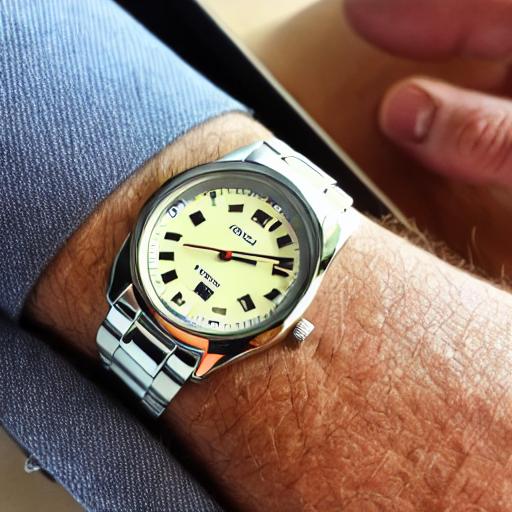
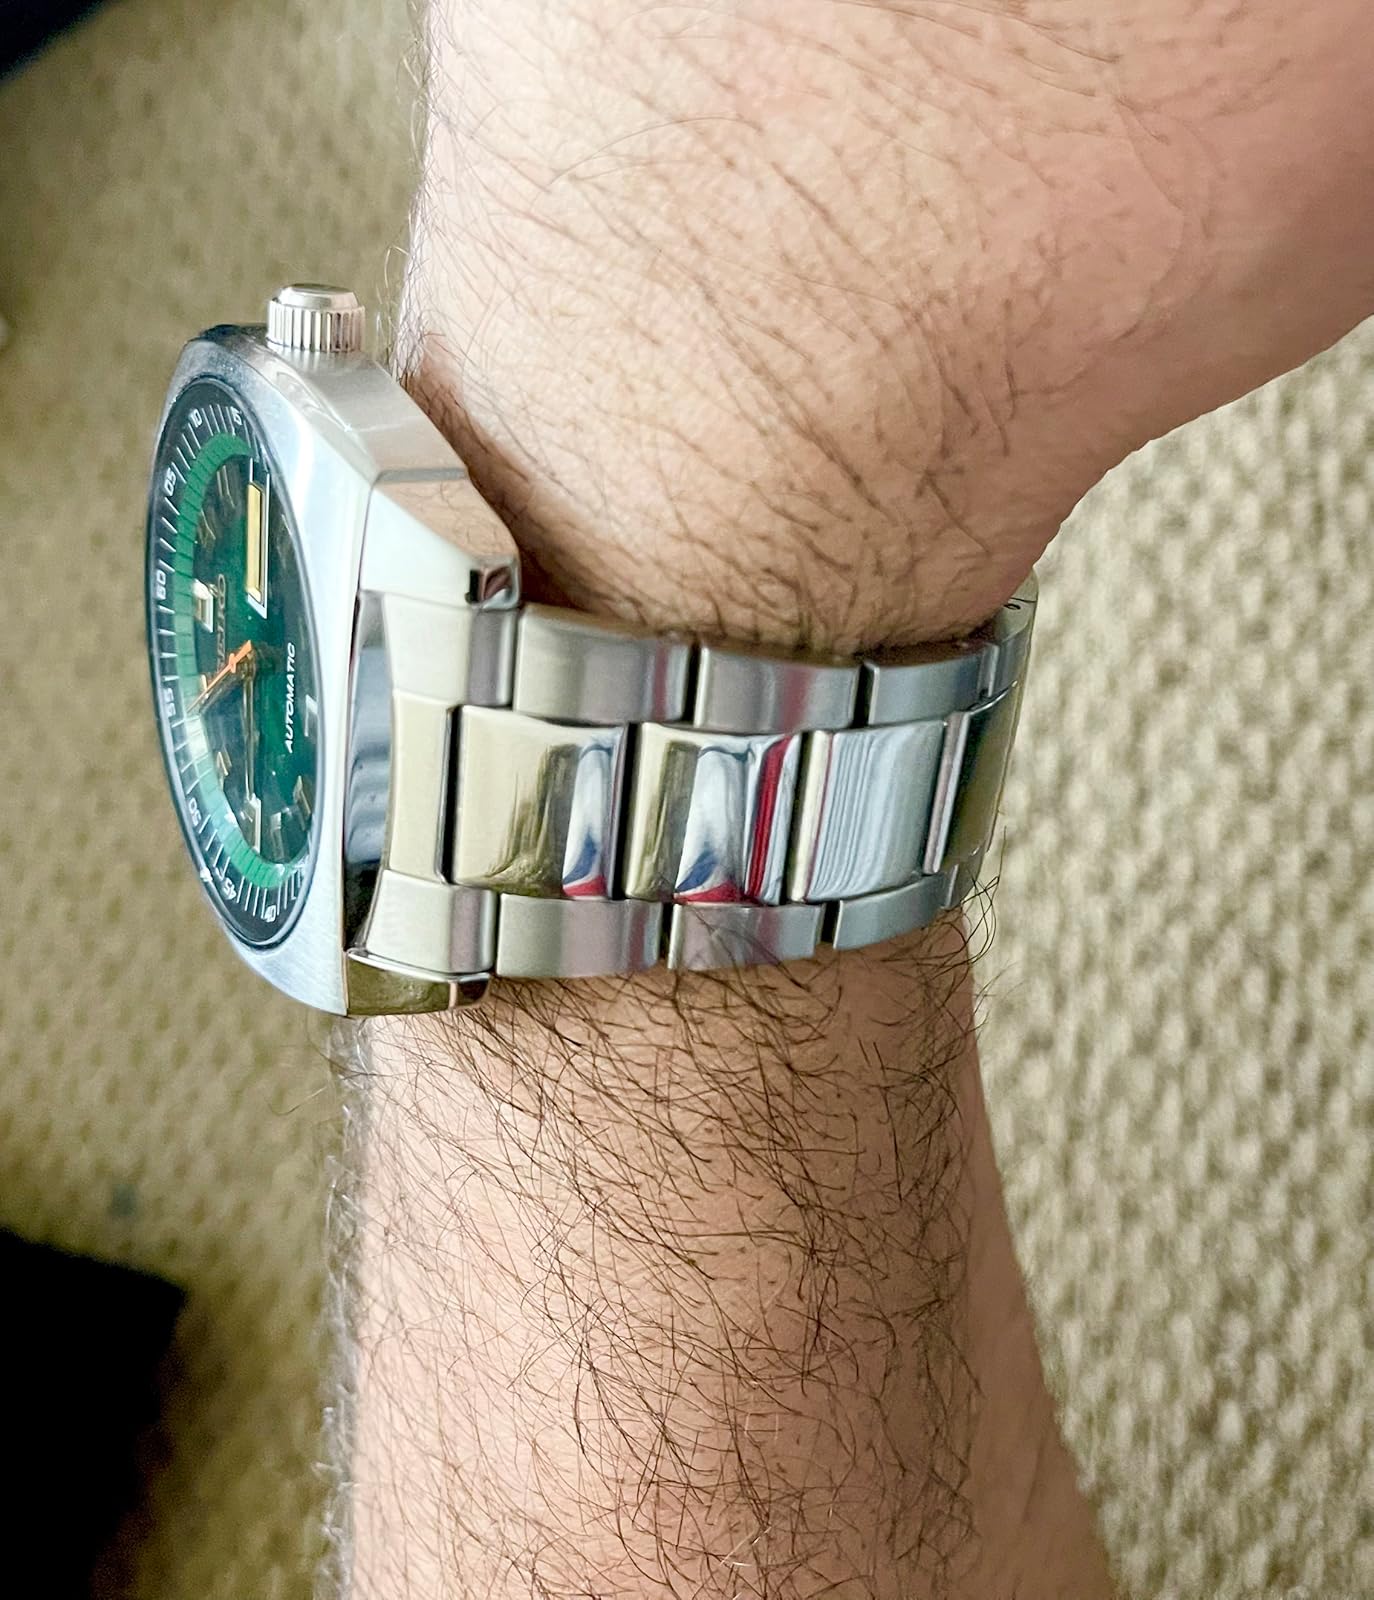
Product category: accessories_watch
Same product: no